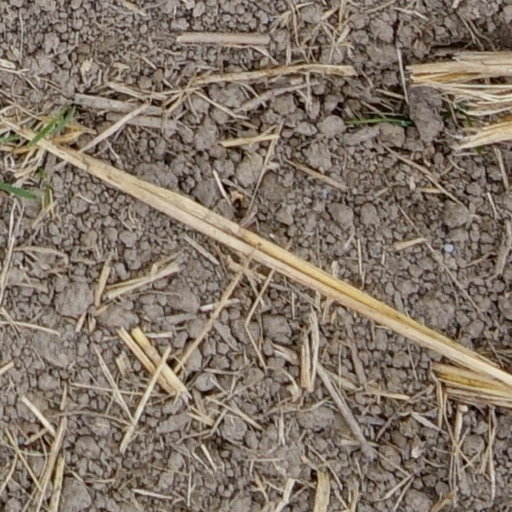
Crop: wheat